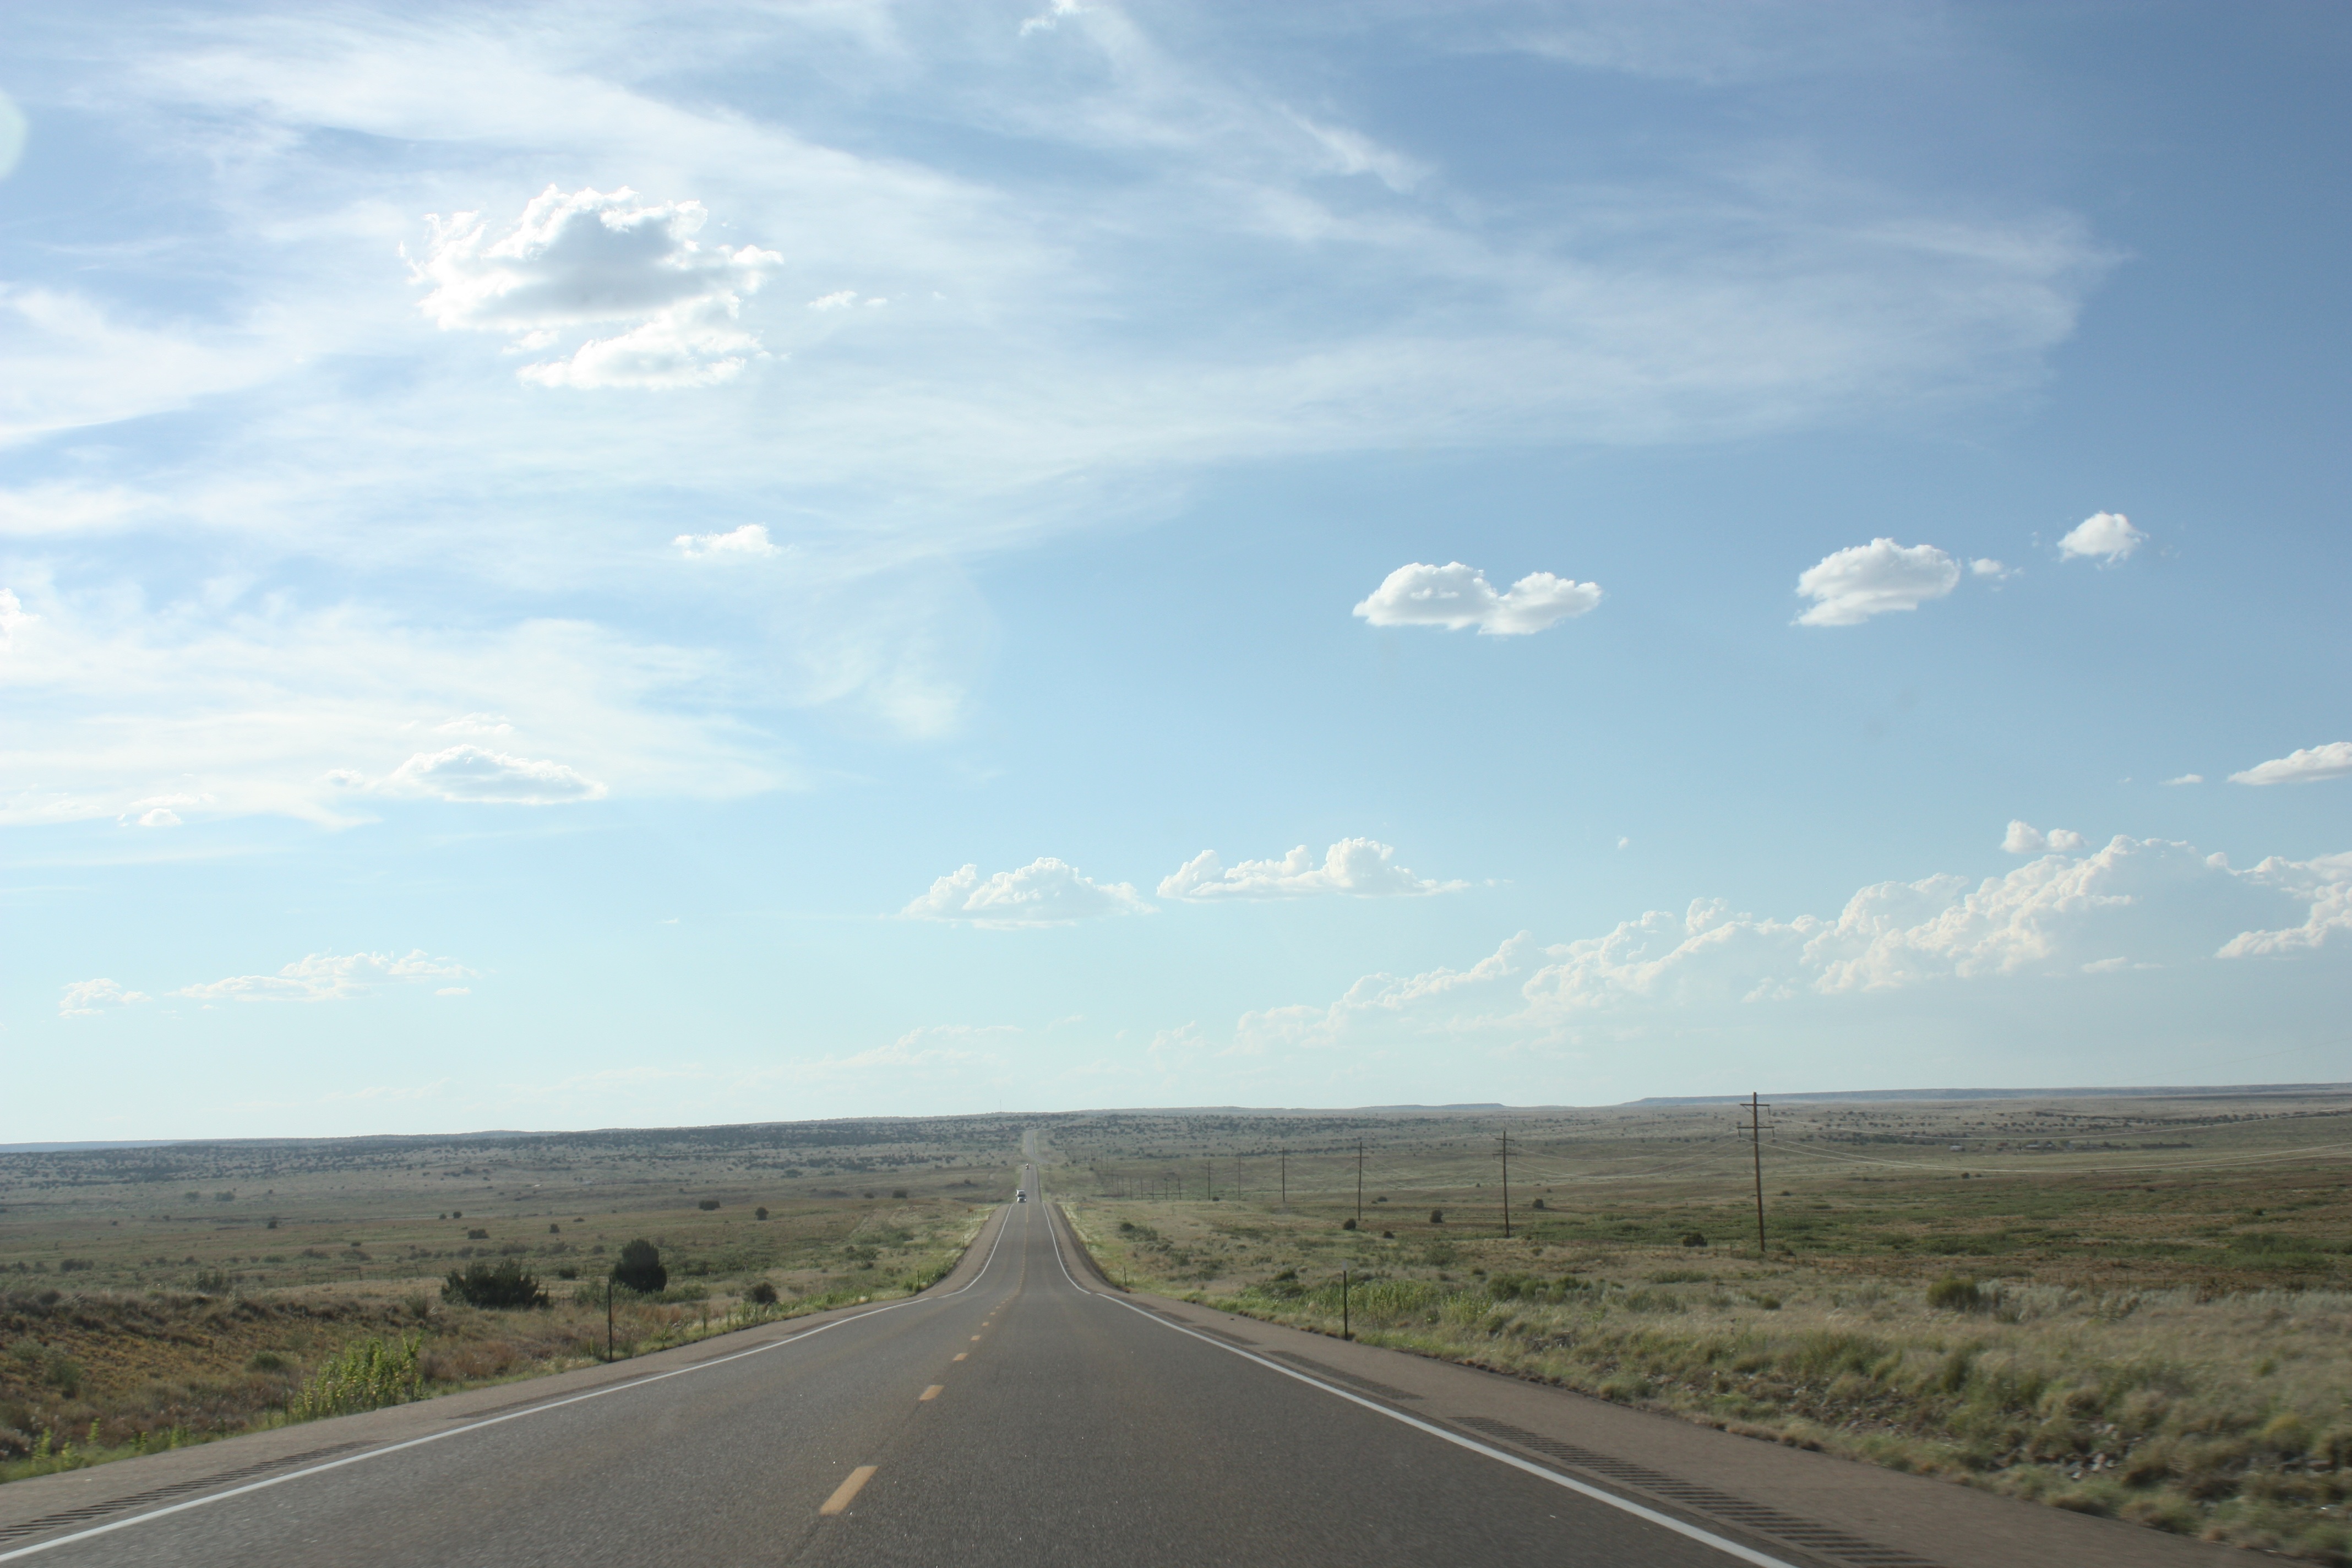
landscape, horizon, cloud, sky, road, field, prairie, highway, journey, infinity, plain, road trip, infrastructure, plateau, texas, nonbuilding structure, controlled access highway